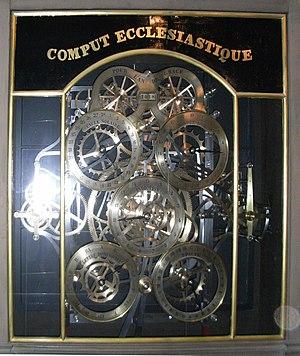
Horloge astronomique de Strasbourg, dans la cathédrale Notre-Dame (France) ""Inscriptions sur roues
Dans les calendriers julien et grégorien, l'épacte est une quantification de la différence entre les calendriers solaire et lunaire.
L’indiction romaine – du latin indictio, « annonce » –, correspond à une imposition en nature, puis sous le Bas-Empire à une période d'actualisation des bases fiscales, fixée à 15 ans.